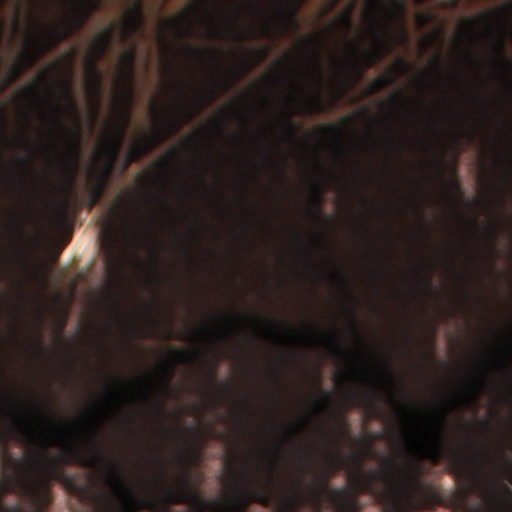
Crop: wheat